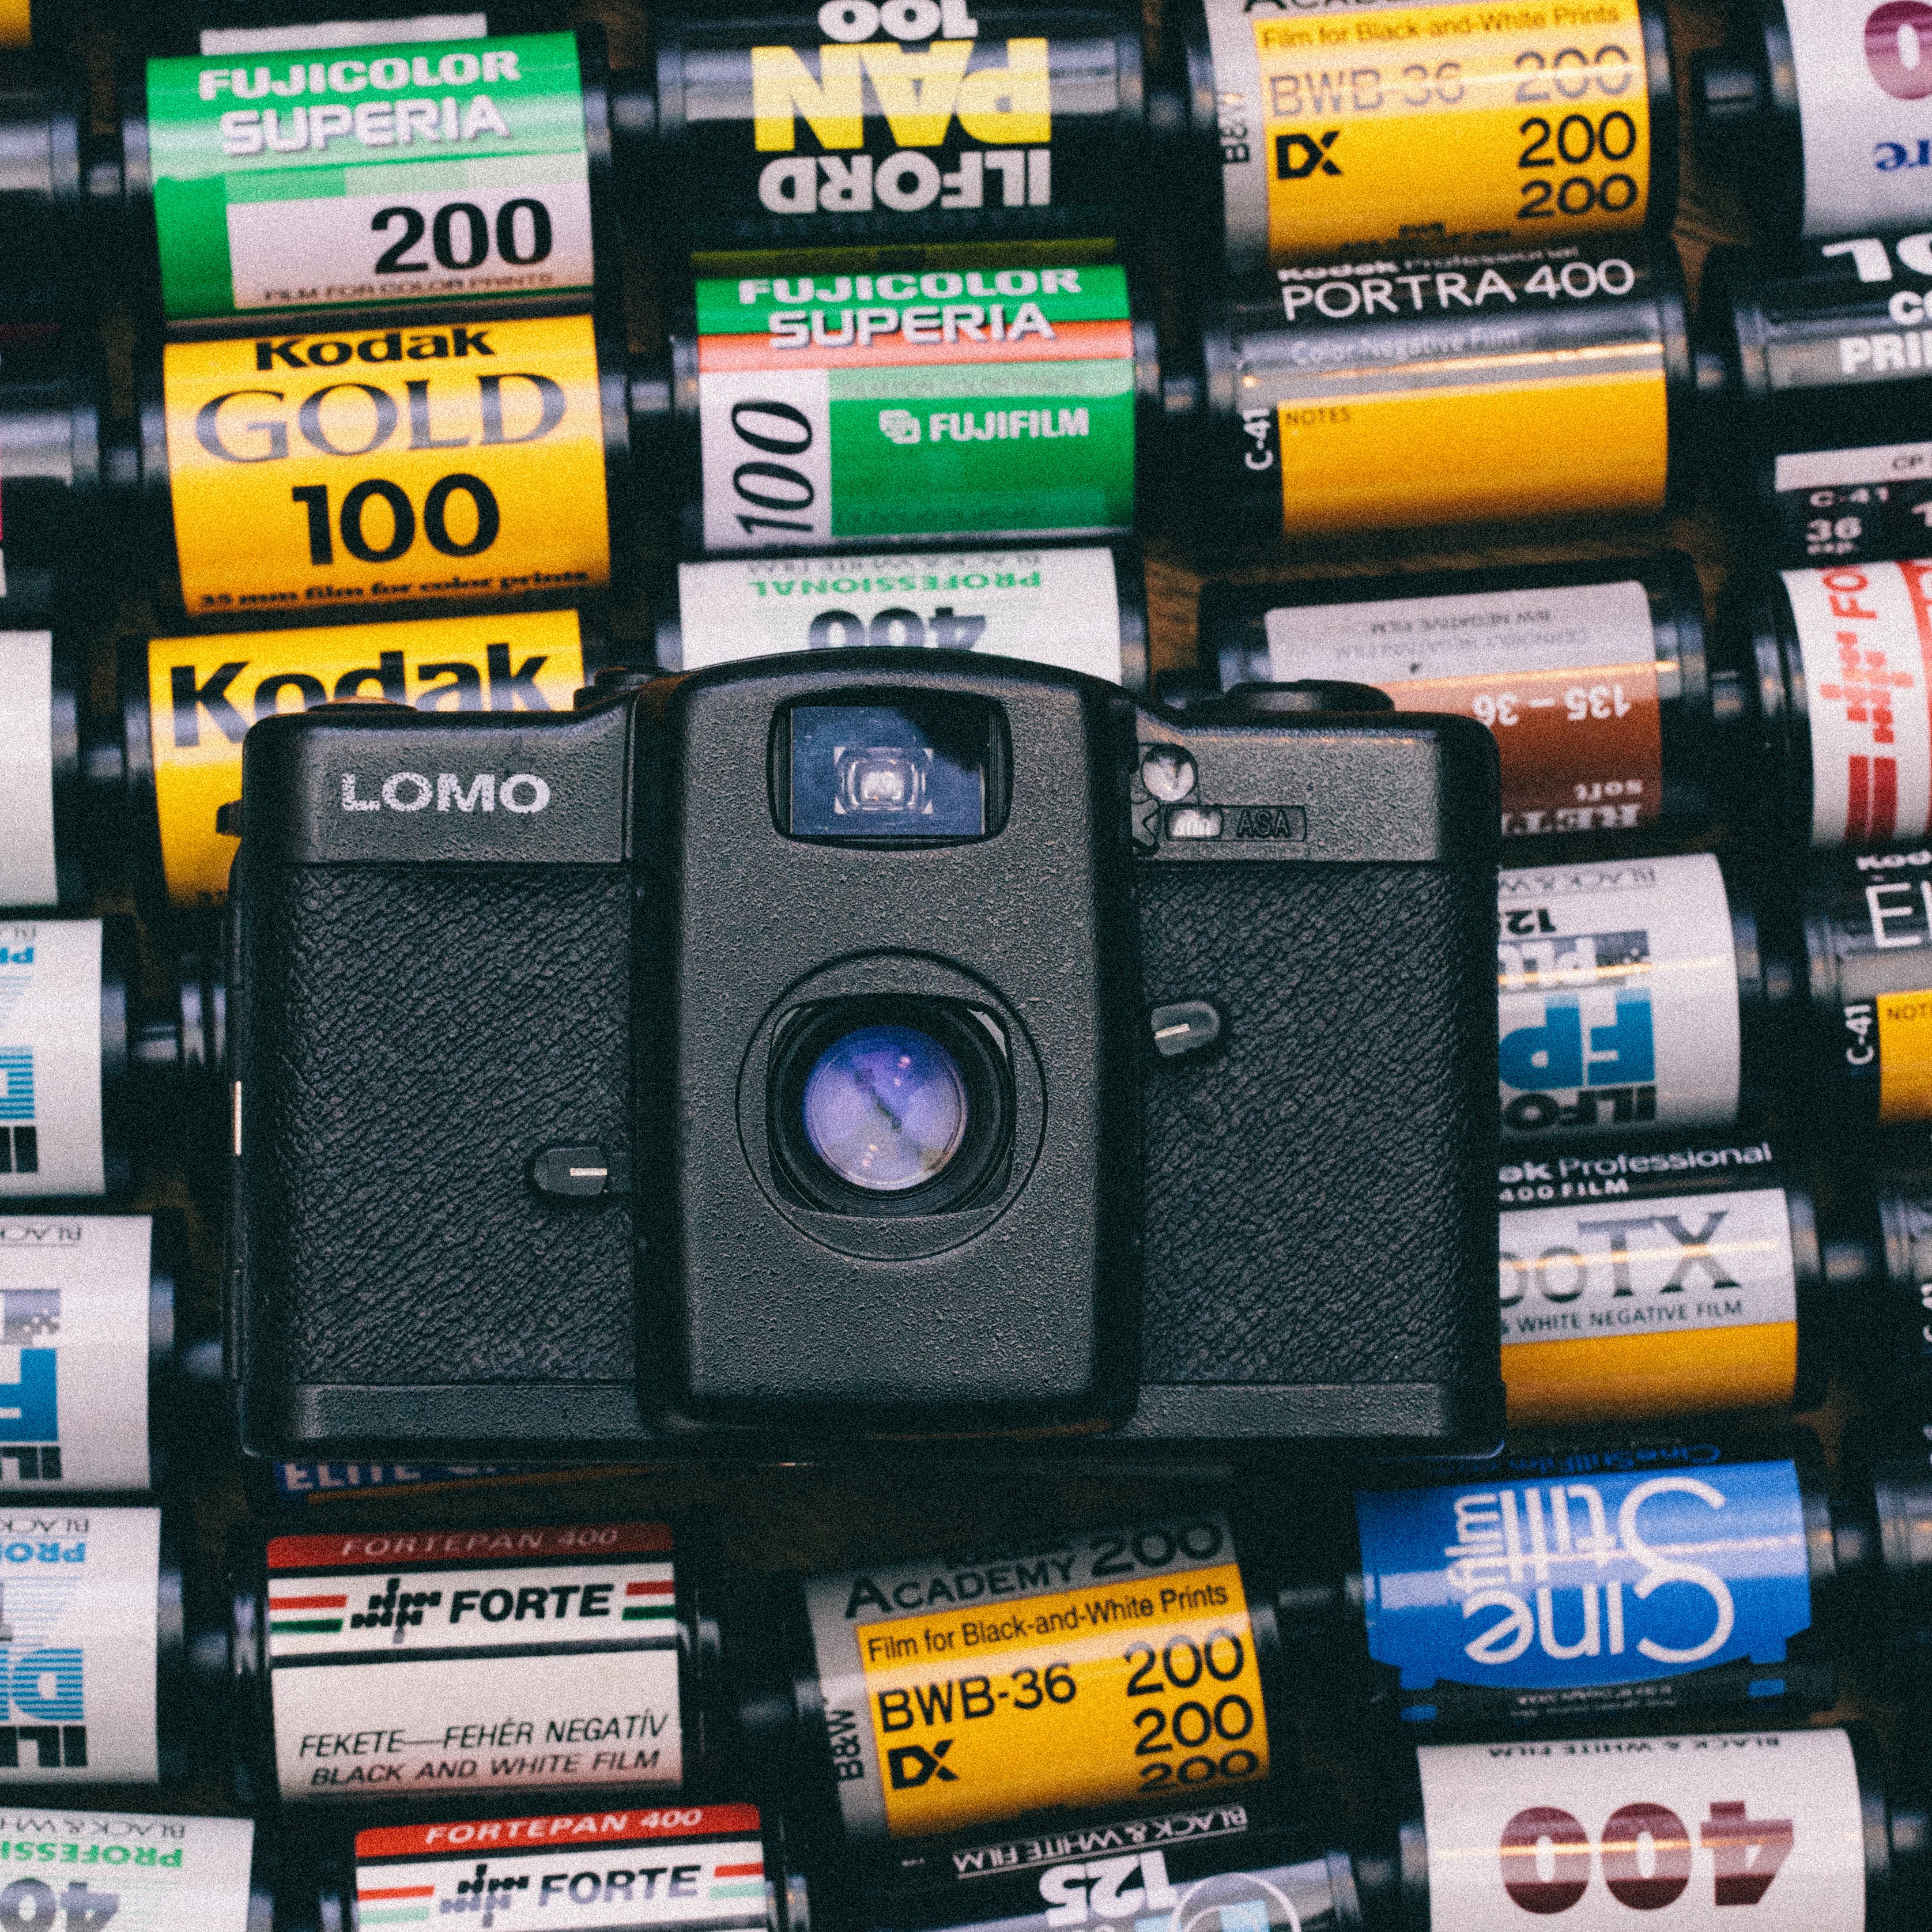
camera accessory, cameras optics, technology, electronic device, electronics, electronics accessory